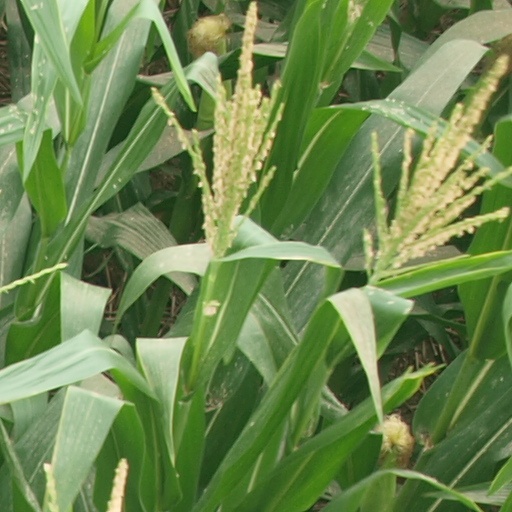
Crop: maize; corn